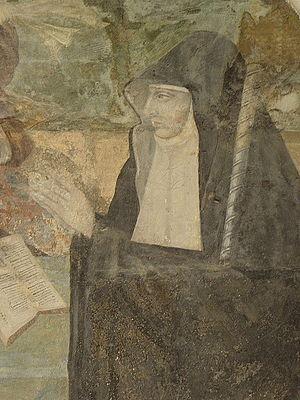
Renée de Bourbon (1468-1534), abbesse de la Trinité de Caen, 27ème abbesse de Fontevraud de 1491 à 1534. Peinture murale de la salle capitulaire de l'abbaye de Fontevraud.
Liste des abbesses de la Trinité de Caen, abbaye plus connue sous le nom d'abbaye aux Dames de Caen. Liste des 38 abbesses établie en 1864 par Victor Ruprich-Robert, architecte du gouvernement.
La liste des abbesses de l'abbaye de Fontevraud comporte les noms des 36 abbesses en titre qui ont dirigé cette abbaye double de 1115 à 1792.